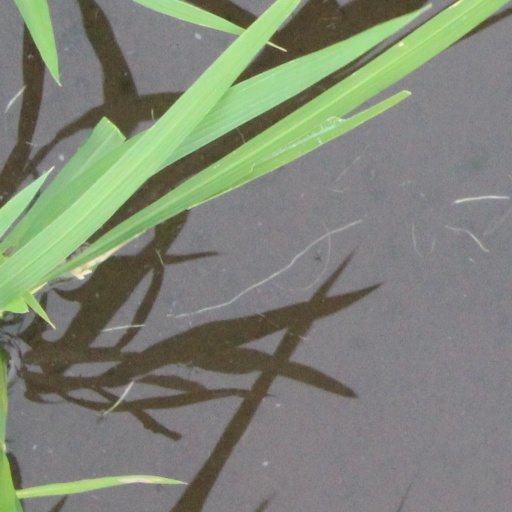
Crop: rice